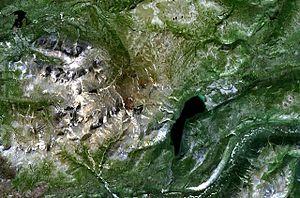
Le lac Alligator, en anglais Alligator Lake, est un lac alpin situé dans le sud du Yukon, près de Whitehorse. Il est voisin du complexe volcanique d'Alligator Lake auquel il a donné son nom.
Le complexe volcanique d'Alligator Lake, en anglais : Alligator Lake Volcanic Complex, est une région volcanique du Canada située dans le Yukon.